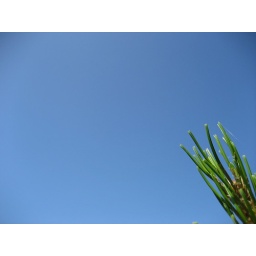
A flower in the sky